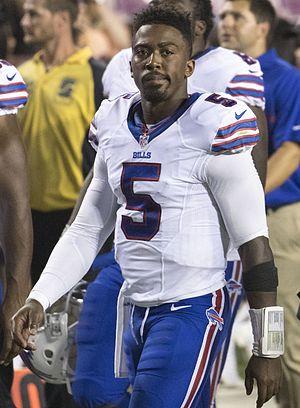
Tyrod Di'allo Taylor, né le 3 août 1989 à Hamptondans l'état de Virginie aux États-Unis, est un joueur américain de football américain évoluant au poste de quarterback au sein de la National Football League pour la franchise des Chargers de Los Angeles.